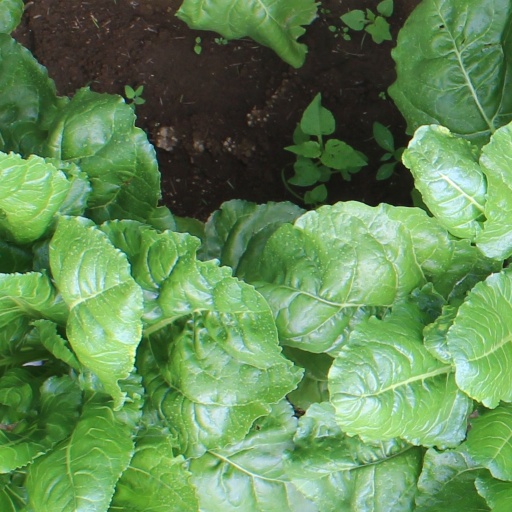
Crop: sugar beet